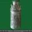
Label: can